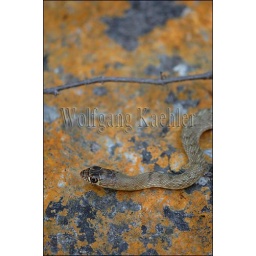
Usa, texas, hill country near hunt, western coachwhip snake crawling over lichen covered rock